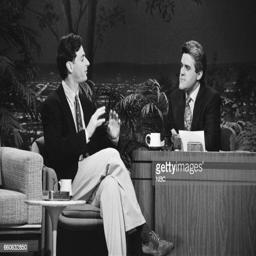
comedian during an interview with comedian